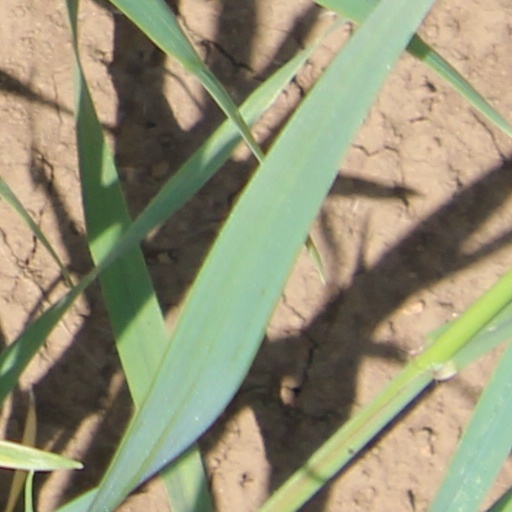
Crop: wheat